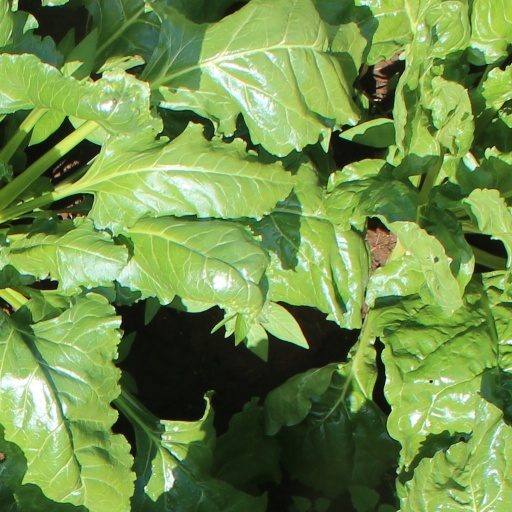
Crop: sugar beet